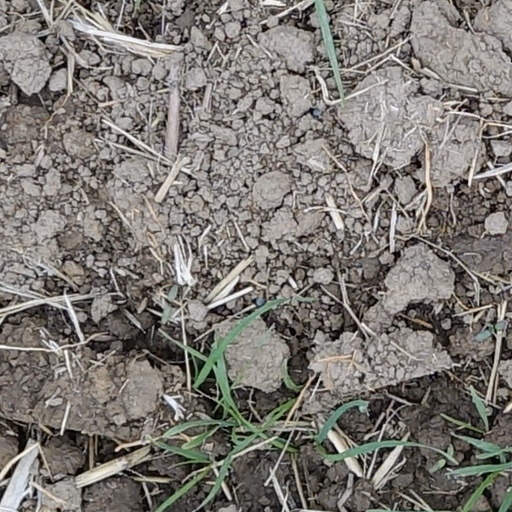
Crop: wheat